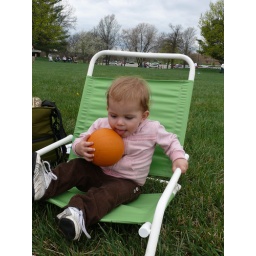
Evie steals Tara's chair and Co's ball in one swift move